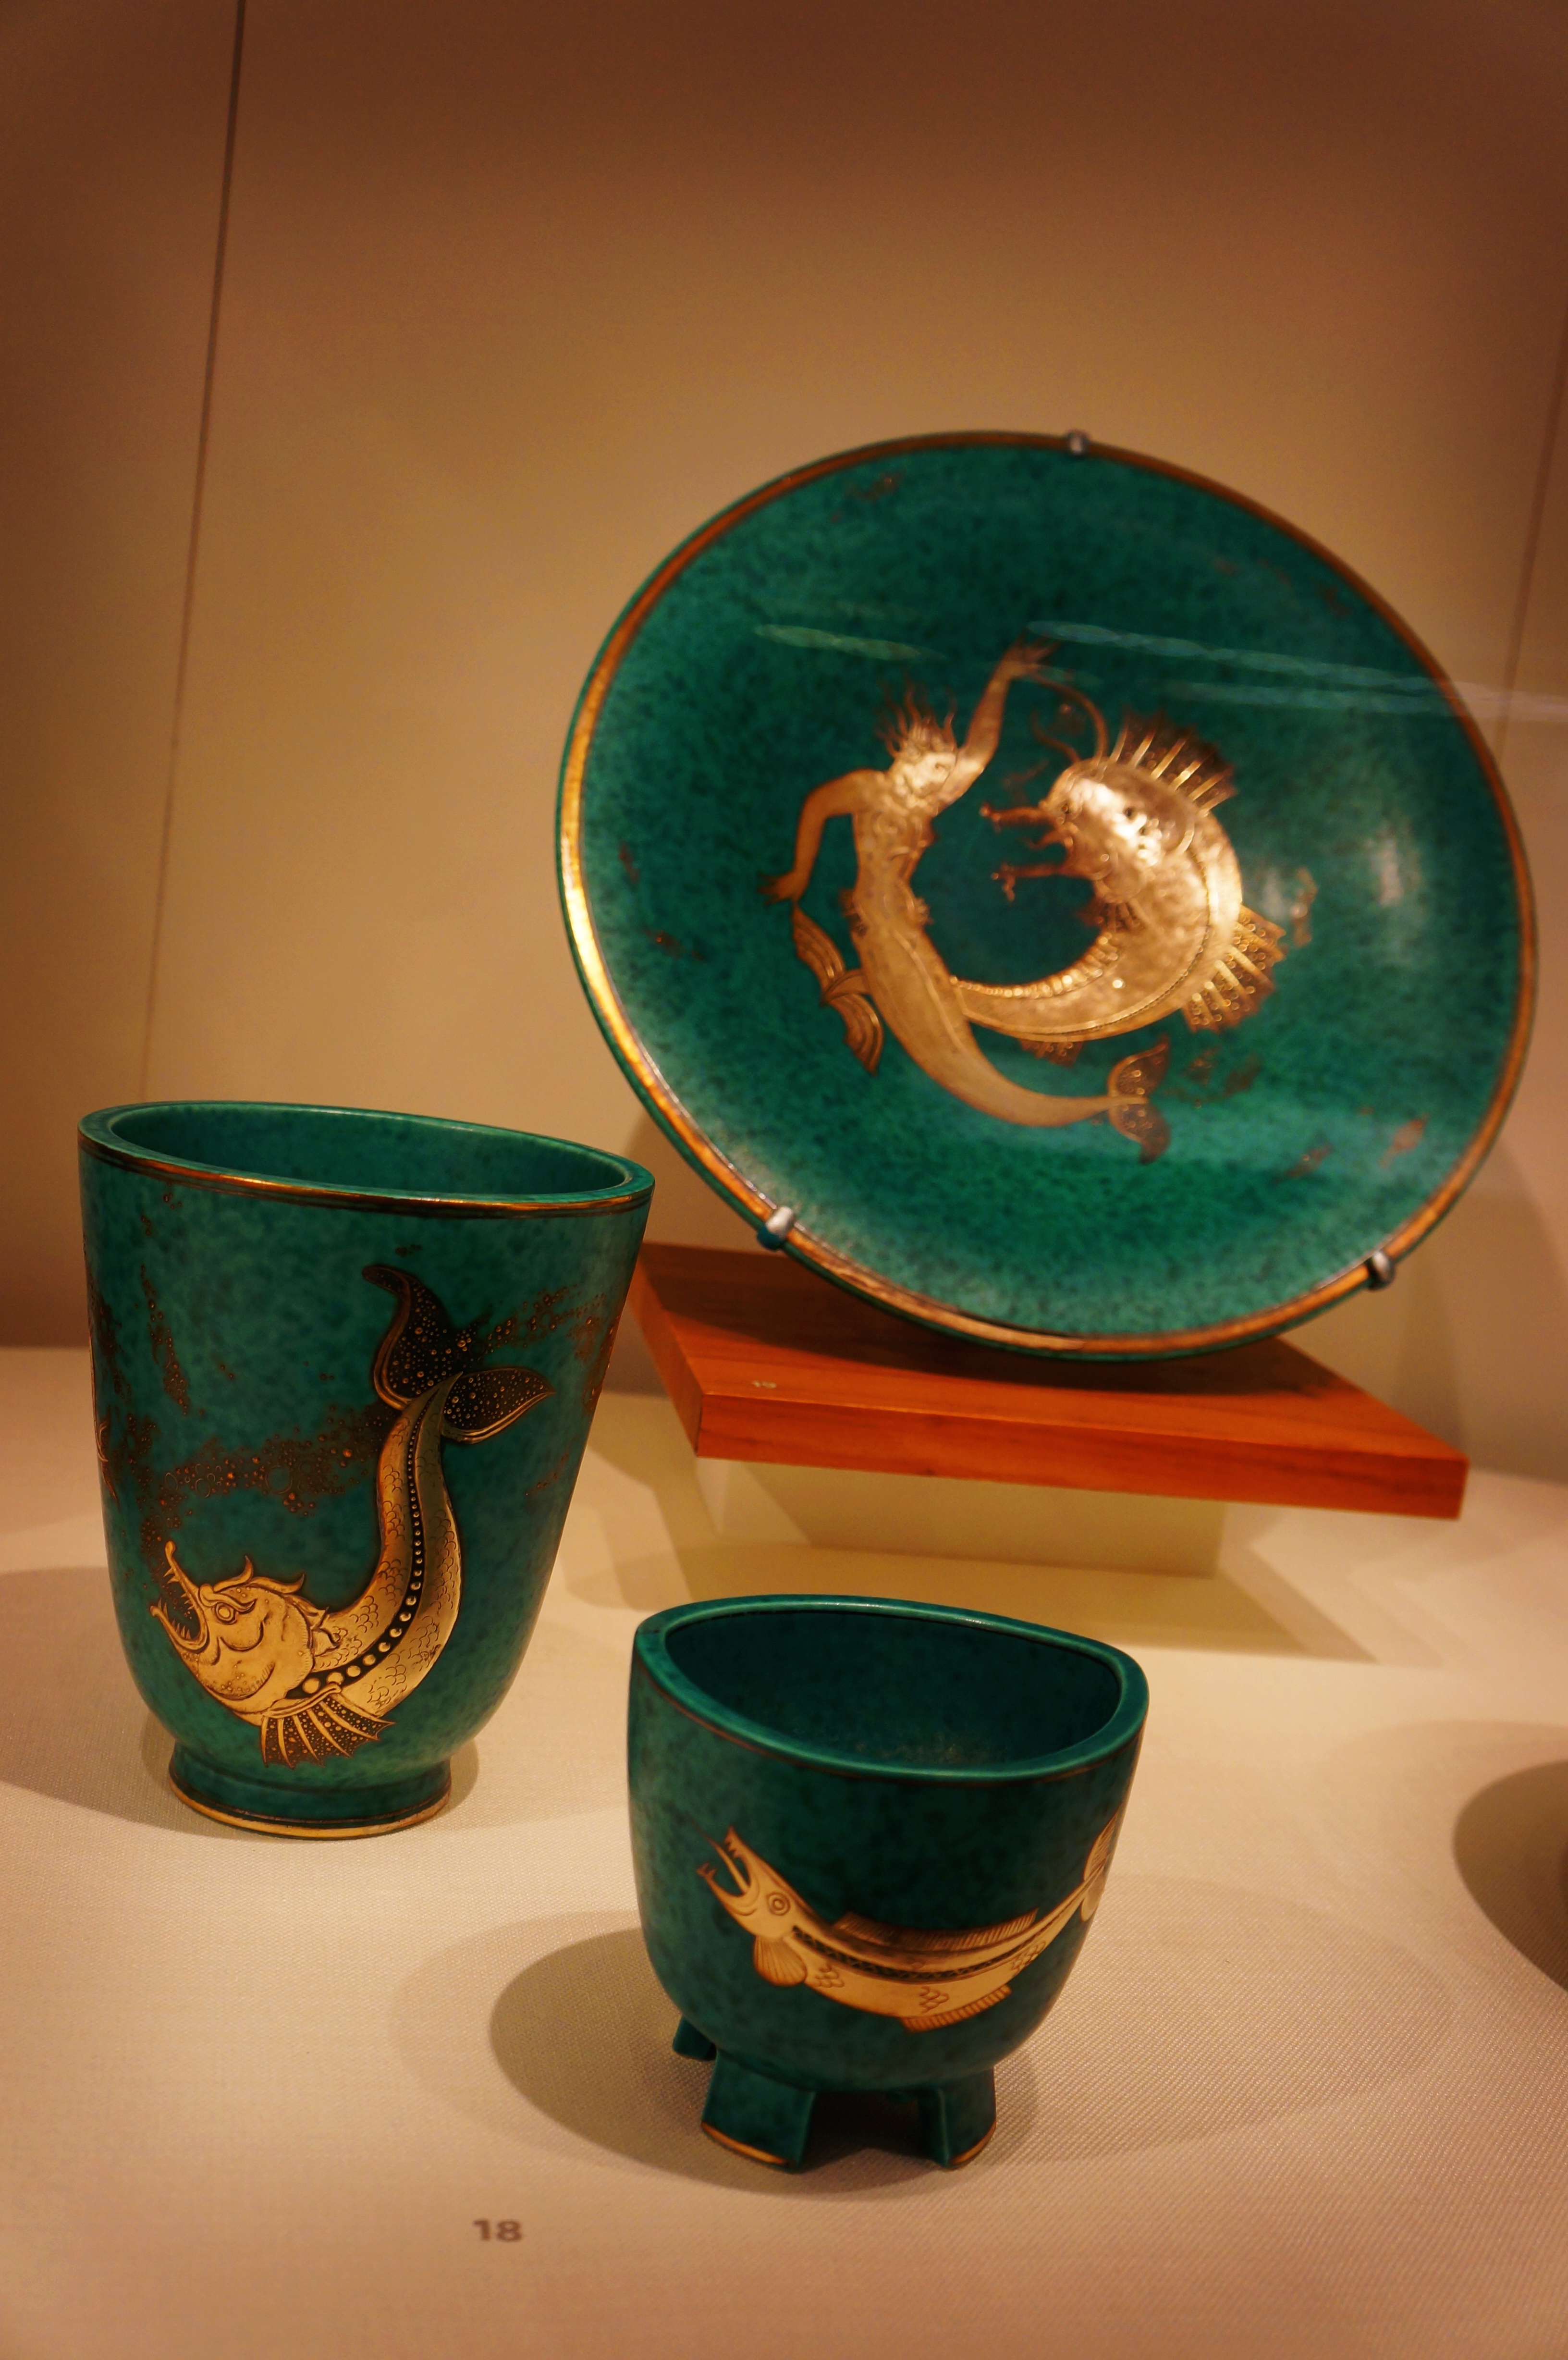
glass, pot, vase, green, ceramic, blue, pottery, material, art, clay, porcelain, shape